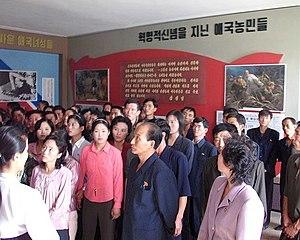
Le musée des atrocités de guerre américaines est situé à Sinchon en Corée du Nord. Il est consacré à la conservation et à la présentation d'objets datant du massacre de Sinchon qui aurait, selon le gouvernement nord-coréen, été commis pendant que l'armée américaine occupait la région durant la guerre de Corée, c'est-à-dire entre le 17 octobre et le 7 décembre 1950.